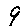
Label: 9